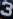
Number: 3